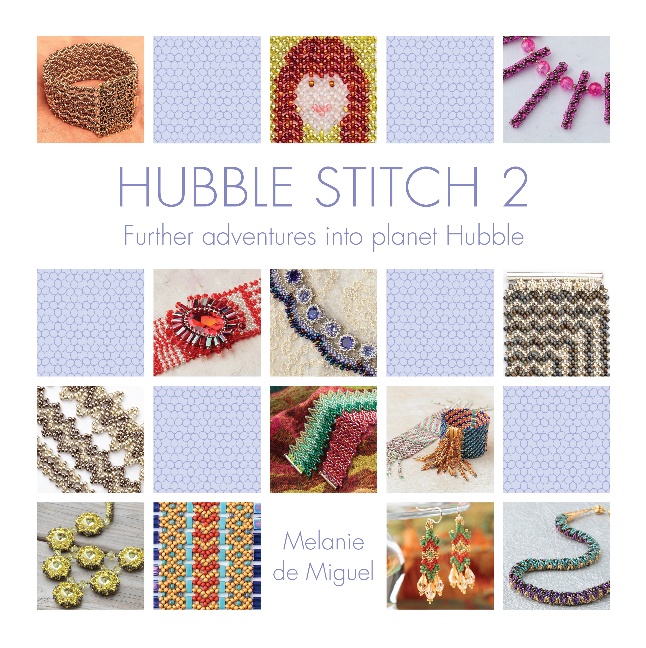
Hubble Stitch 2
Brand: SRA Books
Warning this book may cause you to explode with ideas!Your feet wont touch the ground as Melanie takes you further into the realms of Hubble stitch on a great beading adventure. Following on from Lets Hubble!, Hubble Stitch 2 scales new beady heights, exploring the next exciting technique to spring from Hubble stitch called Wave Hubble.You will be taken on a journey of discovery as Melanie guides you in her usual fun, workshop style, through the many forms of Wave Hubble in easy-to-follow stages, from basic linear Wave Hubble to more complex three-dimensional shapes.Linear Wave Hubble produces gorgeous, lacy beadwork with exciting patterns and a wonderful silky, tactile quality; in three-dimensional forms it is flexible as a rope, yet strong enough and rigid, in toroid form, to be used as a clasp. Work through the 8 beautiful and innovative projects that Melanie has designed to help you practise each of the aspects of Wave Hubble from simple cuffs to get you started, through picture scenes and selfies, to trapped rivolis and toggles!This book includes: step-by-step instructions with clear attractive stitch diagrams helpful and practical workshop tips a stay flat binding ideal for all beadworkers lots of suggestions for project variations ideas on how to use the stitch in your own designs and projects gorgeous inspirational, full colour photography
Category: Arts & Entertainment > Hobbies & Creative Arts > Arts & Crafts > Crafting Patterns & Molds > Beading Patterns